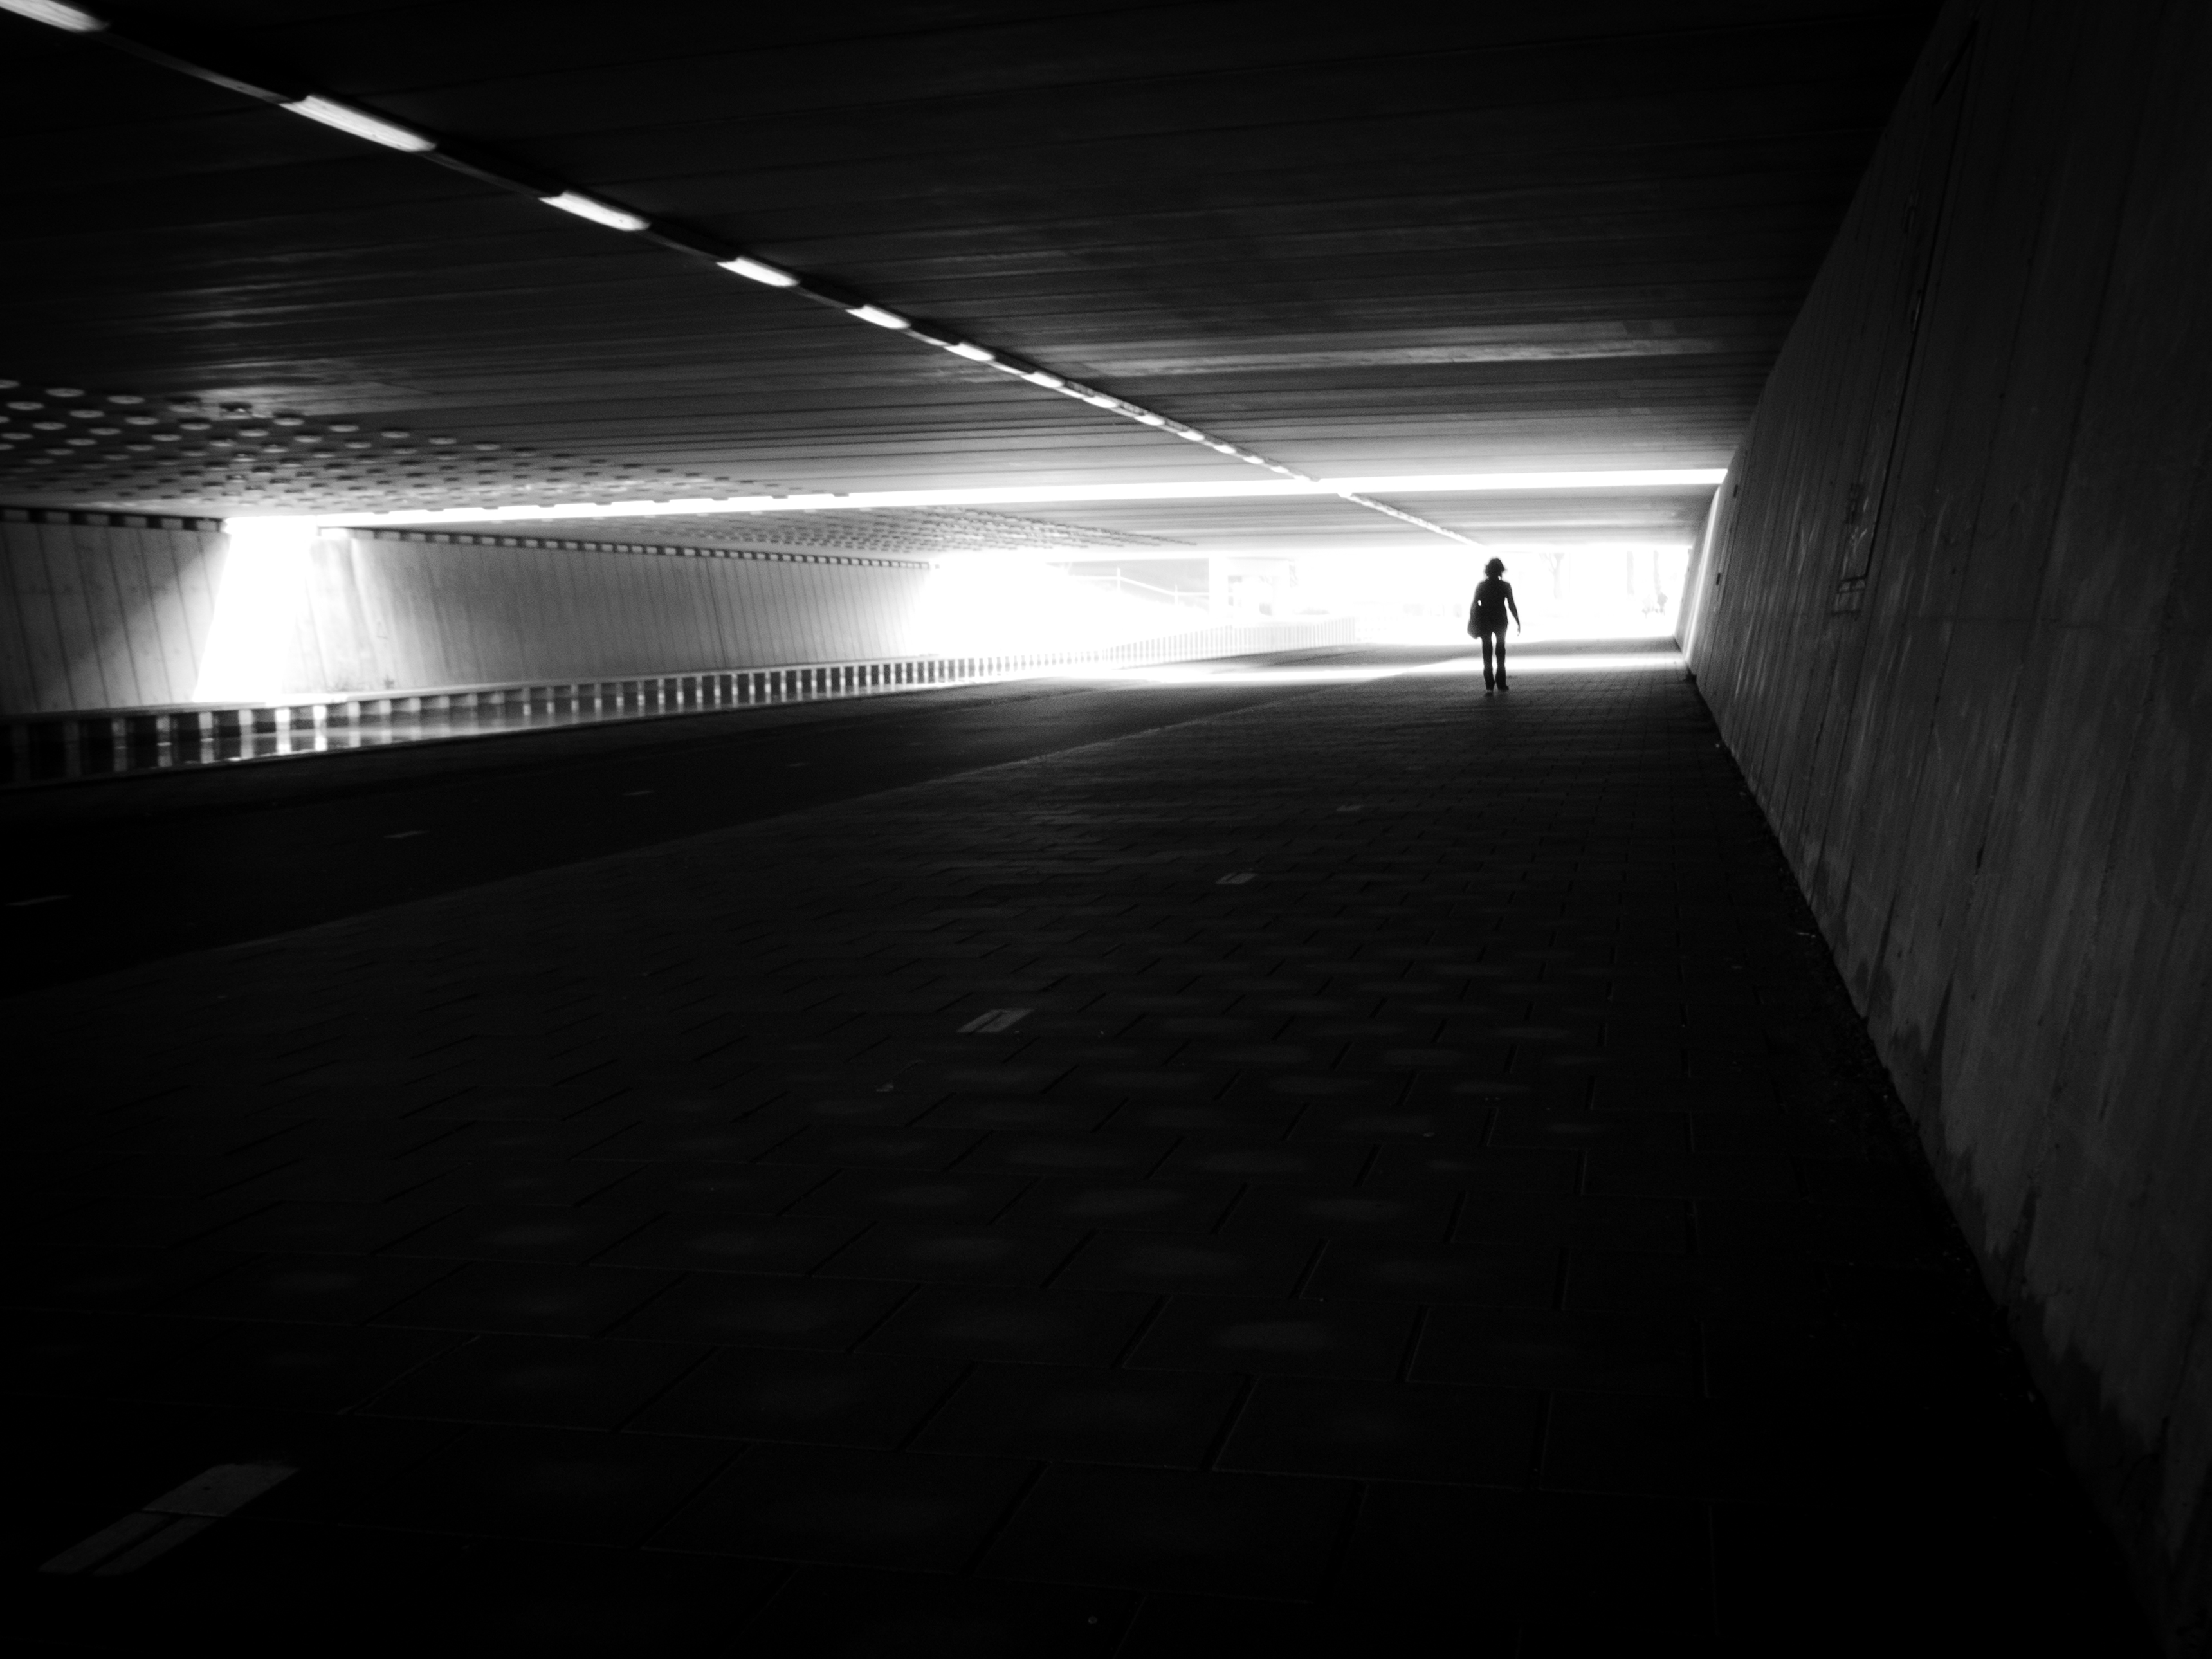
light, black and white, white, street, night, photography, sunlight, tunnel, subway, line, reflection, shadow, darkness, black, monochrome, lighting, streetphotography, infrastructure, symmetry, snapshot, shape, fernandopc, monochrome photography